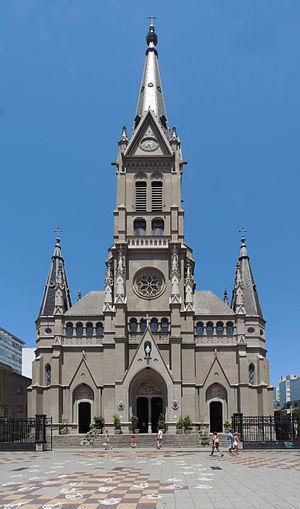
La Cathédrale San Pedro y Santa Cecilia de Mar del Plata en Argentine est le siège de l'évêché de la ville de Mar del Plata. Le diocèse est situé en province de Buenos Aires. Elle est également appelée Basílica de San Pedro y Santa Cecilia.